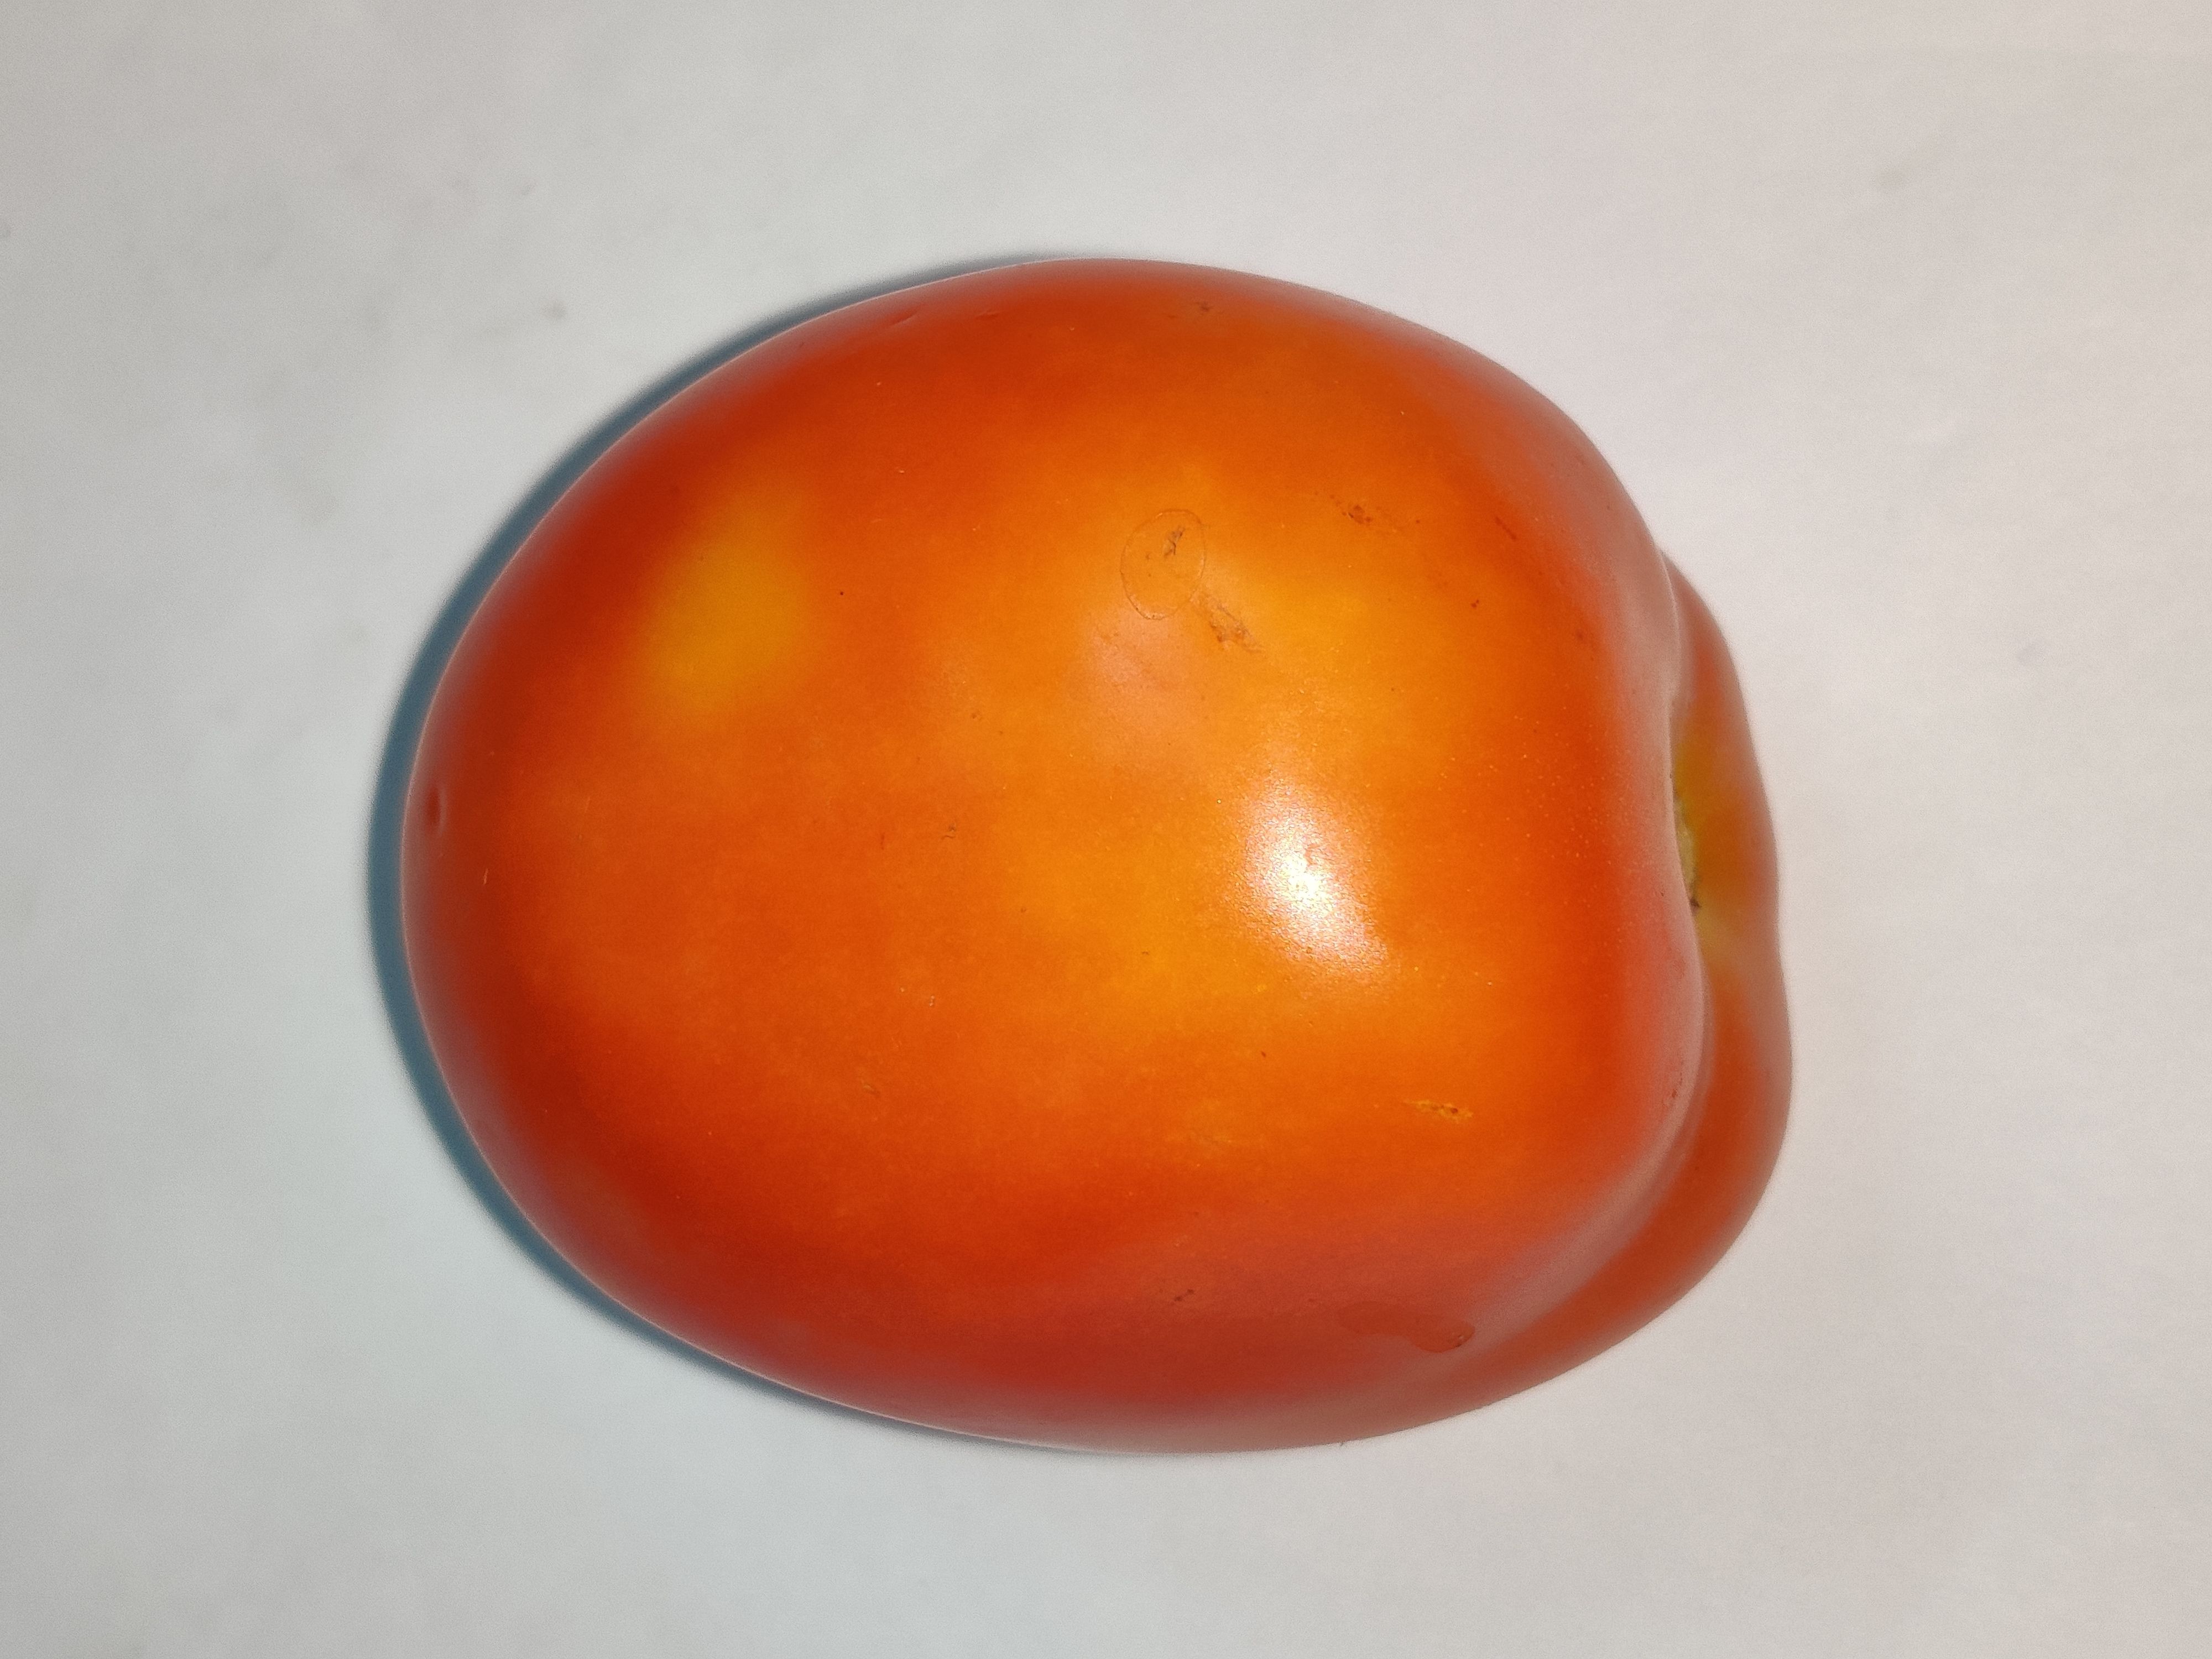
Fruit: tomatoes
Grade: 1st-grade